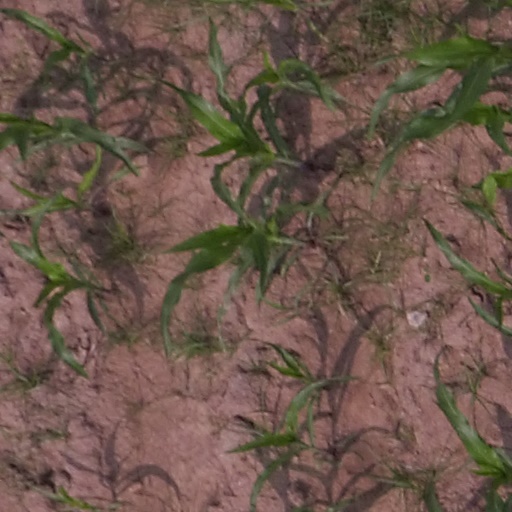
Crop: maize; corn